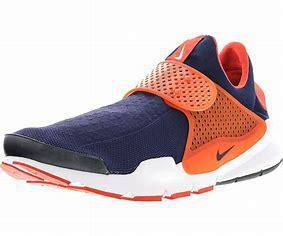
Brand: Nike
Model: Sock Dart